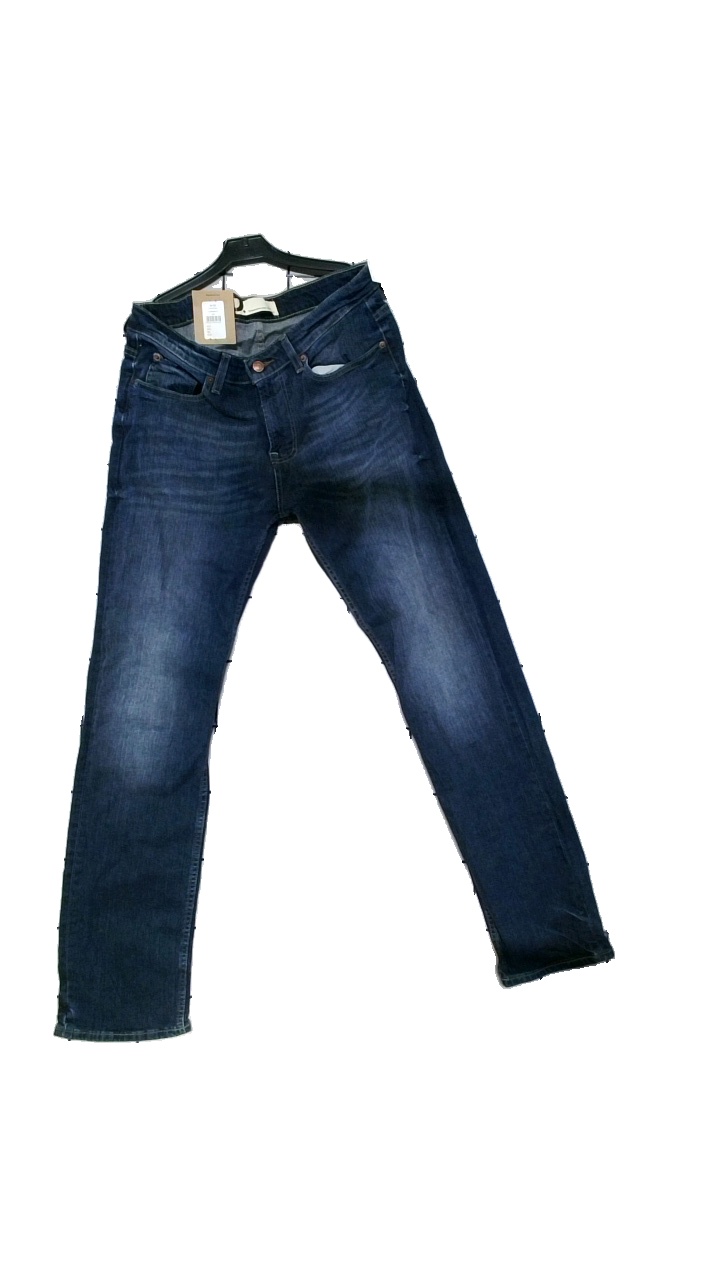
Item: Jeans (Unisex)
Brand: Dressman
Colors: Blue
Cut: Regular
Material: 99% cotton, 1% elastane
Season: All
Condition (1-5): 4
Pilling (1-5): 4
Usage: Reuse
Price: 50-100